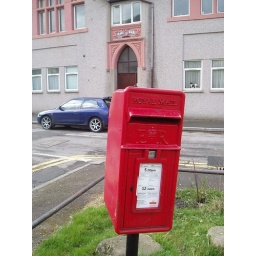
post box in Arrail street Six Bells and institute